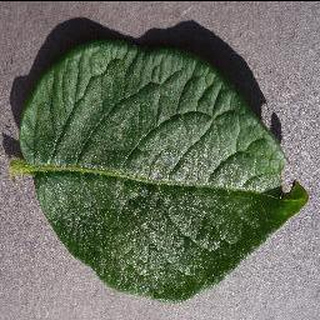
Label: healthy_potato